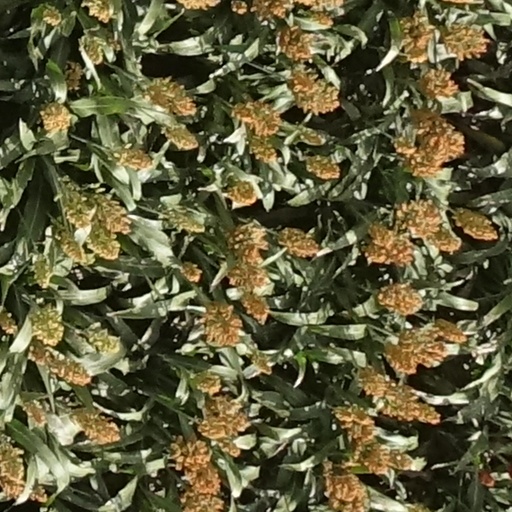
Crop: sorghum